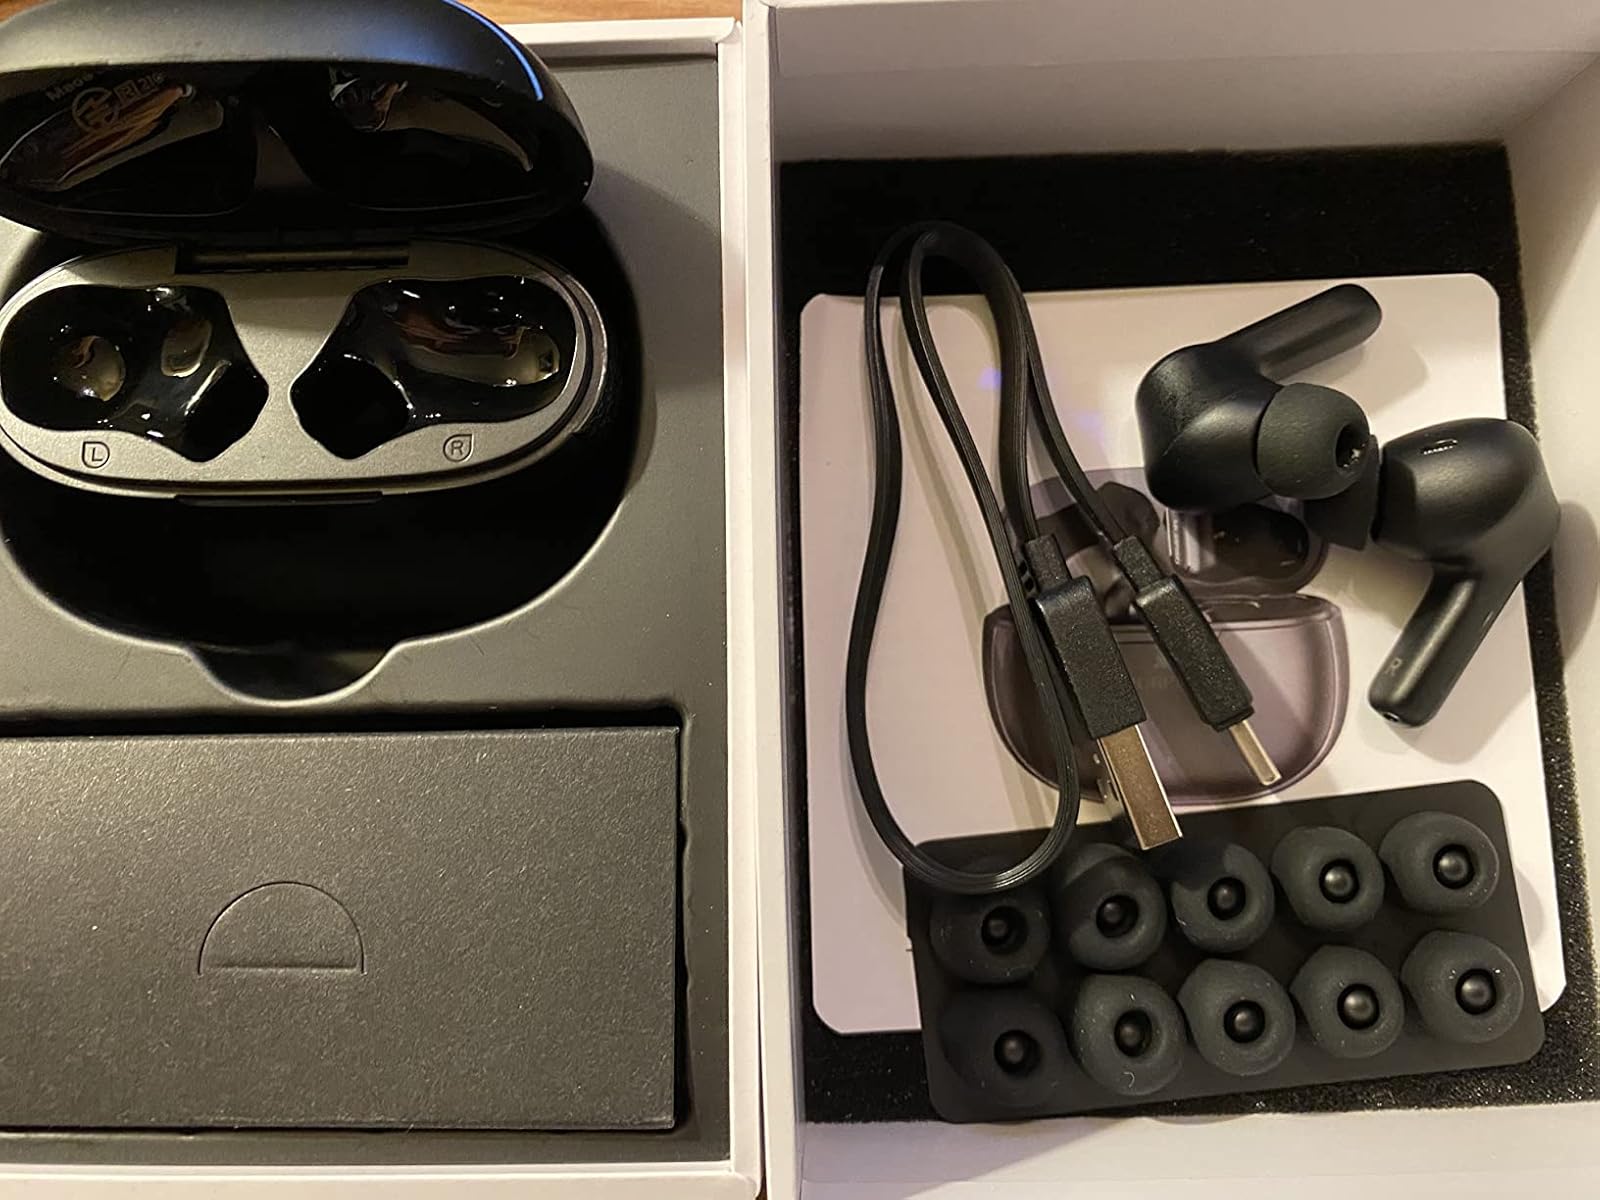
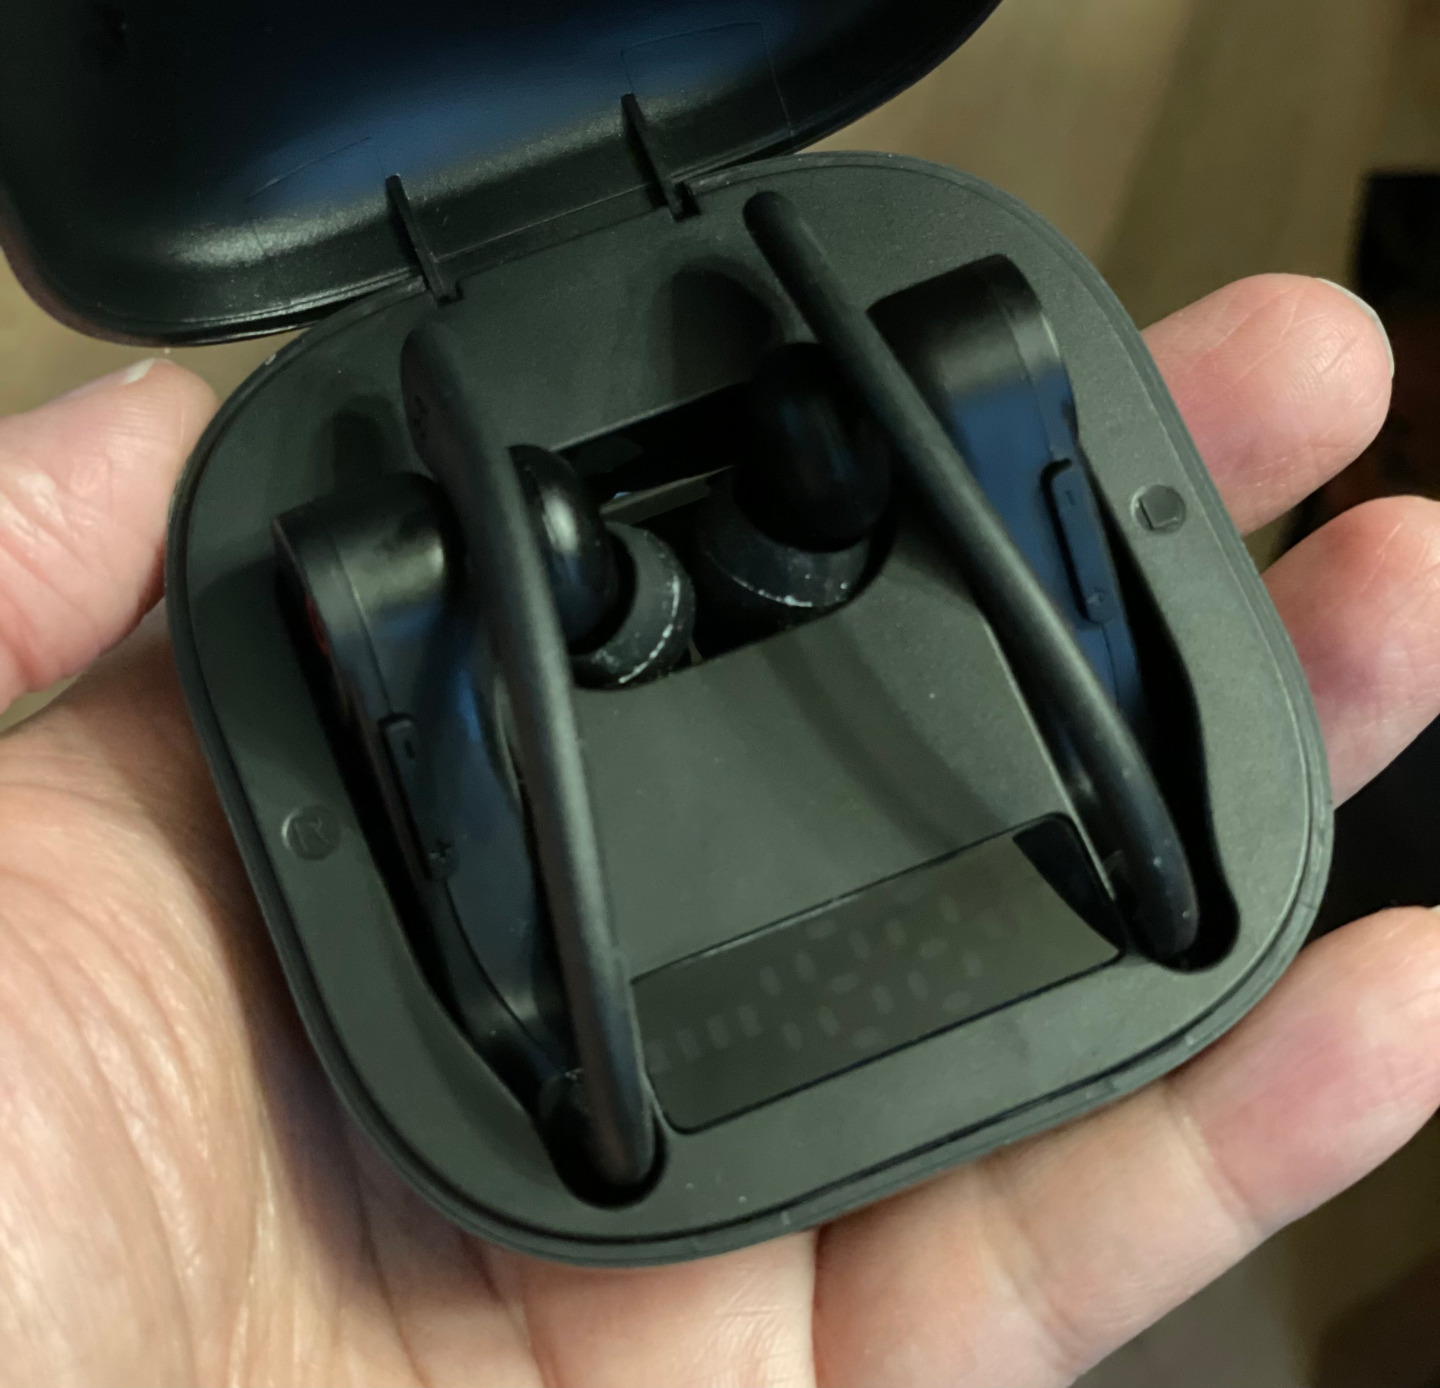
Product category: earbuds
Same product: no